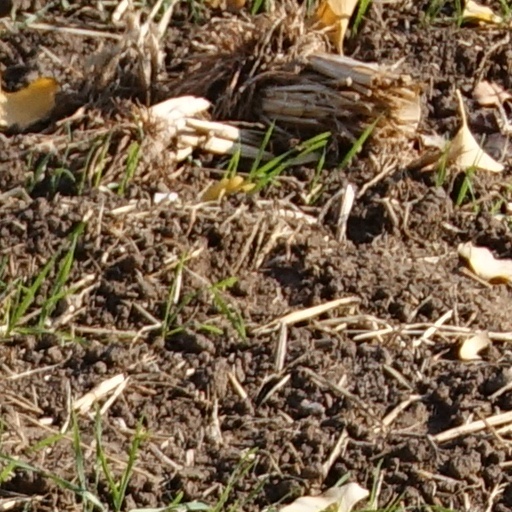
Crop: wheat